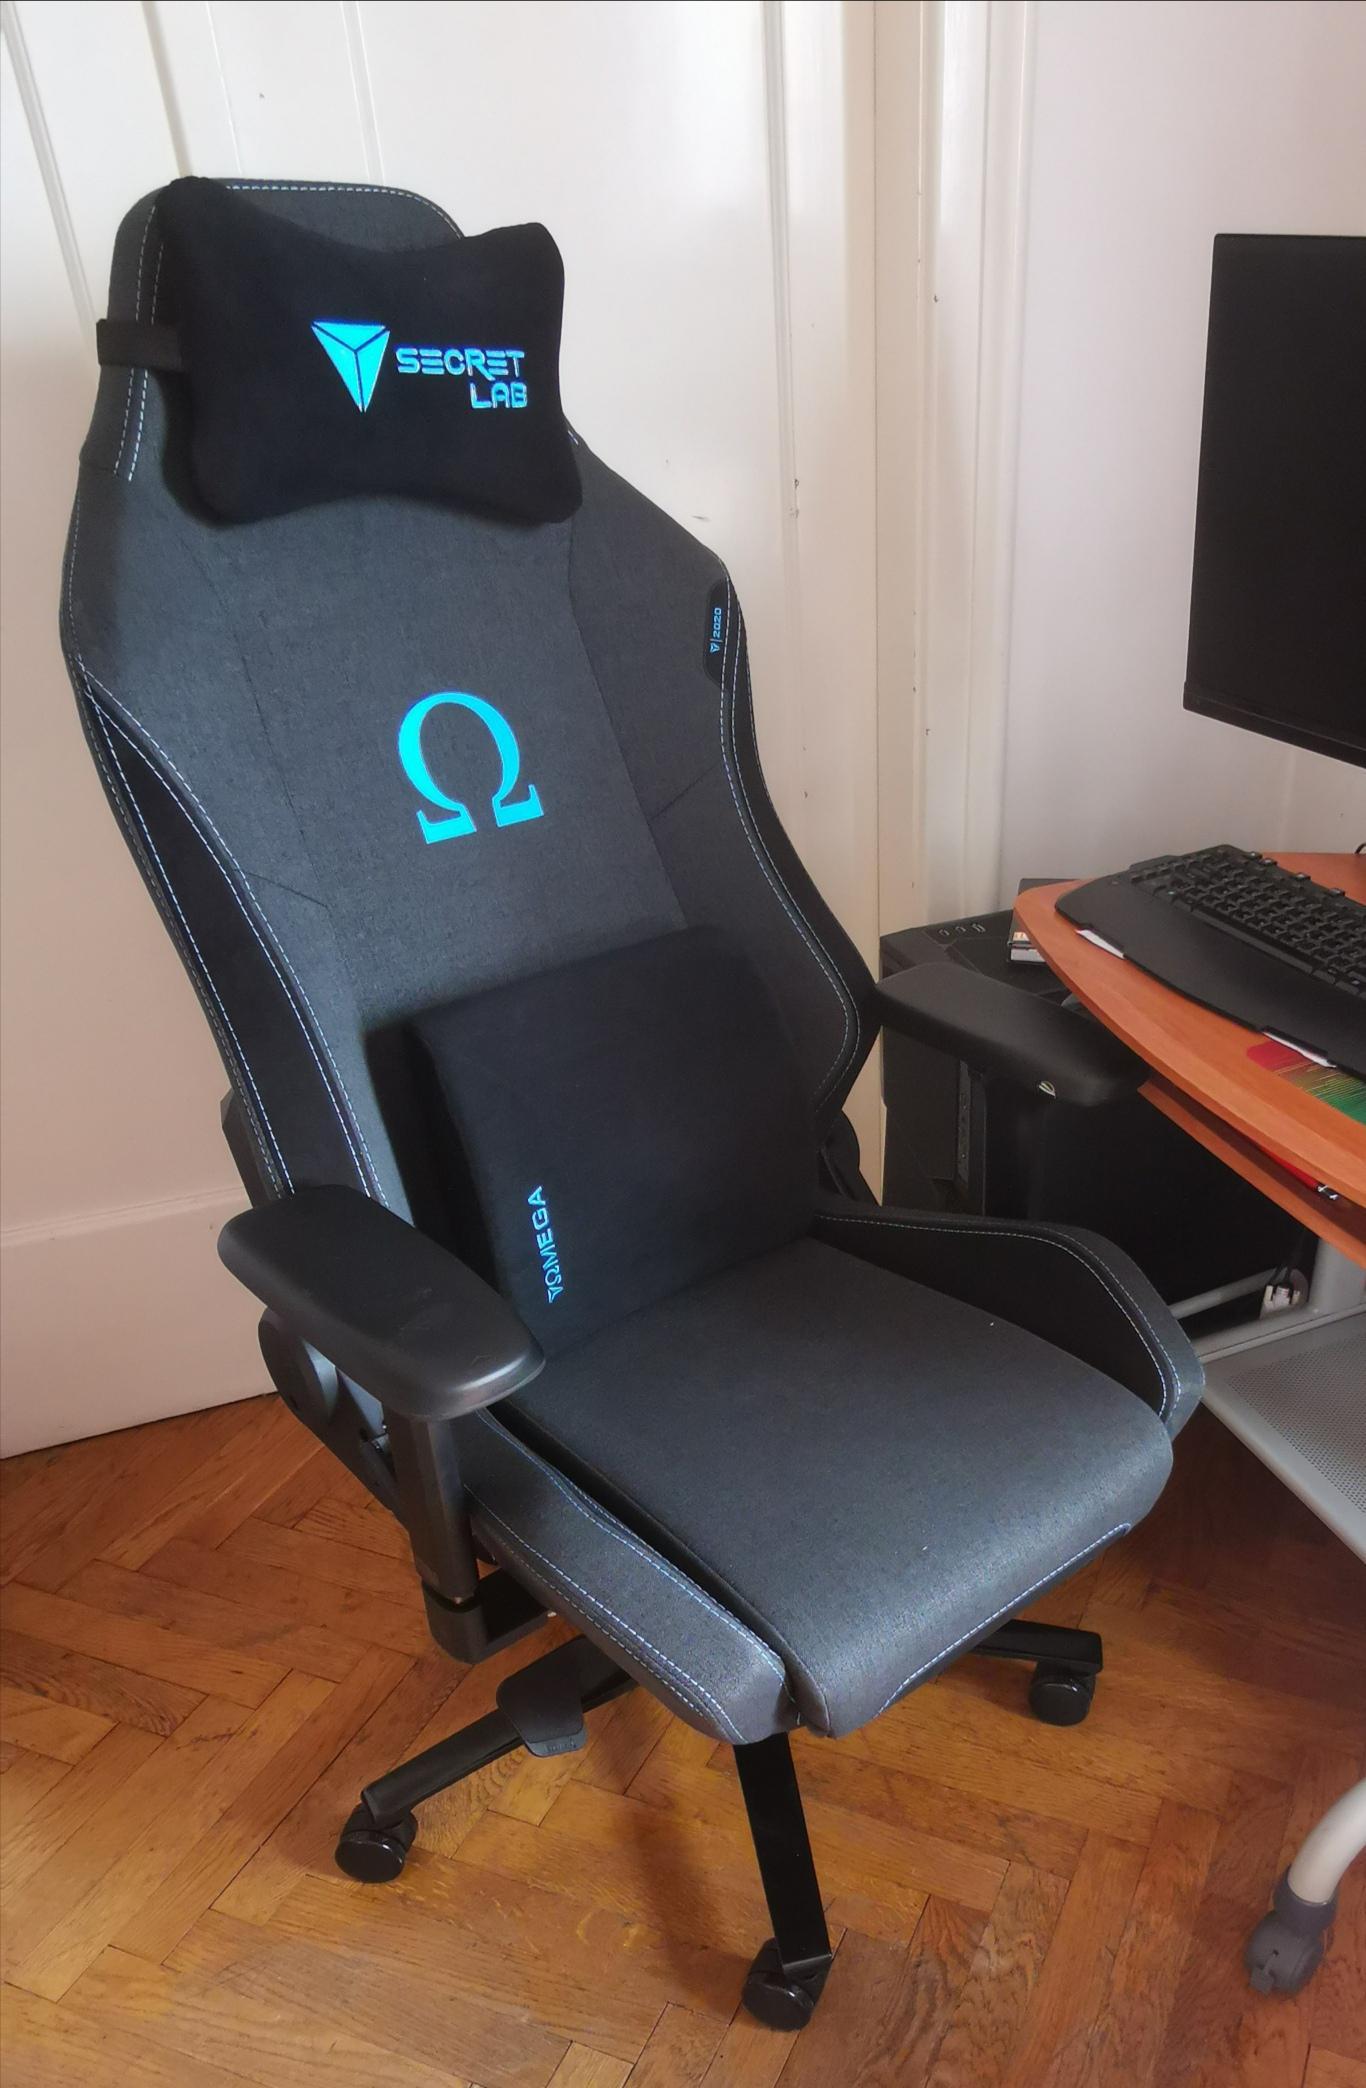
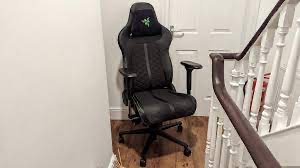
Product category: items_chair
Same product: no